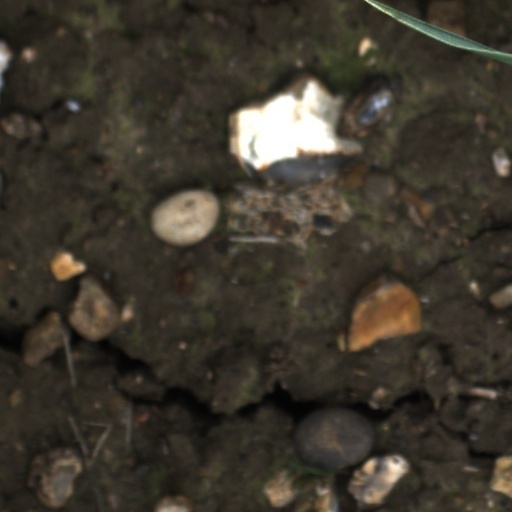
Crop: wheat